Ismaïl Aissati

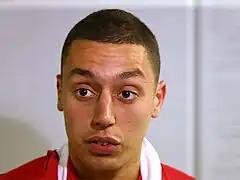
Aissati in 2009

Ismaïl Aissati (born 16 August 1988) is a Moroccan former professional footballer who played as a midfielder.